History of libraries

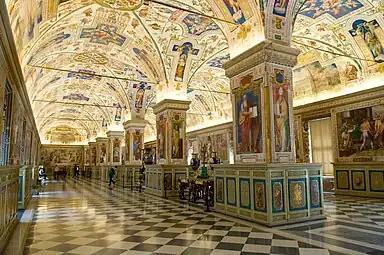
The Sistine Hall of the Vatican Library

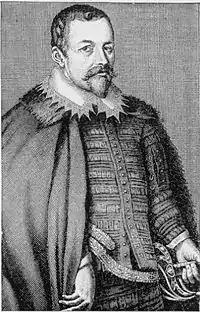
Thomas Bodley founded the Bodleian Library in 1602 as an early public library.

In the Early Middle Ages, monastery libraries developed, such as the important one at the Abbey of Montecassino in Italy. Books were usually chained to the shelves, reflecting the fact that manuscripts, which were created via the labour-intensive process of hand copying, were valuable possessions. This hand-copying was often accomplished by travelling monks who made the treks to the sources of knowledge and illumination they sought for learning or to copy the manuscripts held by other monasteries for their own monastic libraries. Besides chaining books to shelves and lecterns, scribes also often inserted a "book curse" to protect books from being stolen. After finishing copying, a scribe often added a curse to the final page that warned of eternal damnation or prolonged physical suffering if the book were stolen.